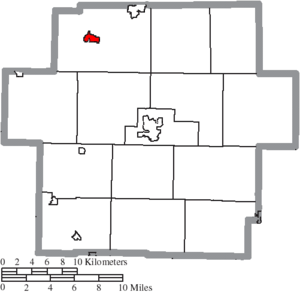
Malvern est un village du comté de Carroll dans l'Ohio, aux États-Unis.